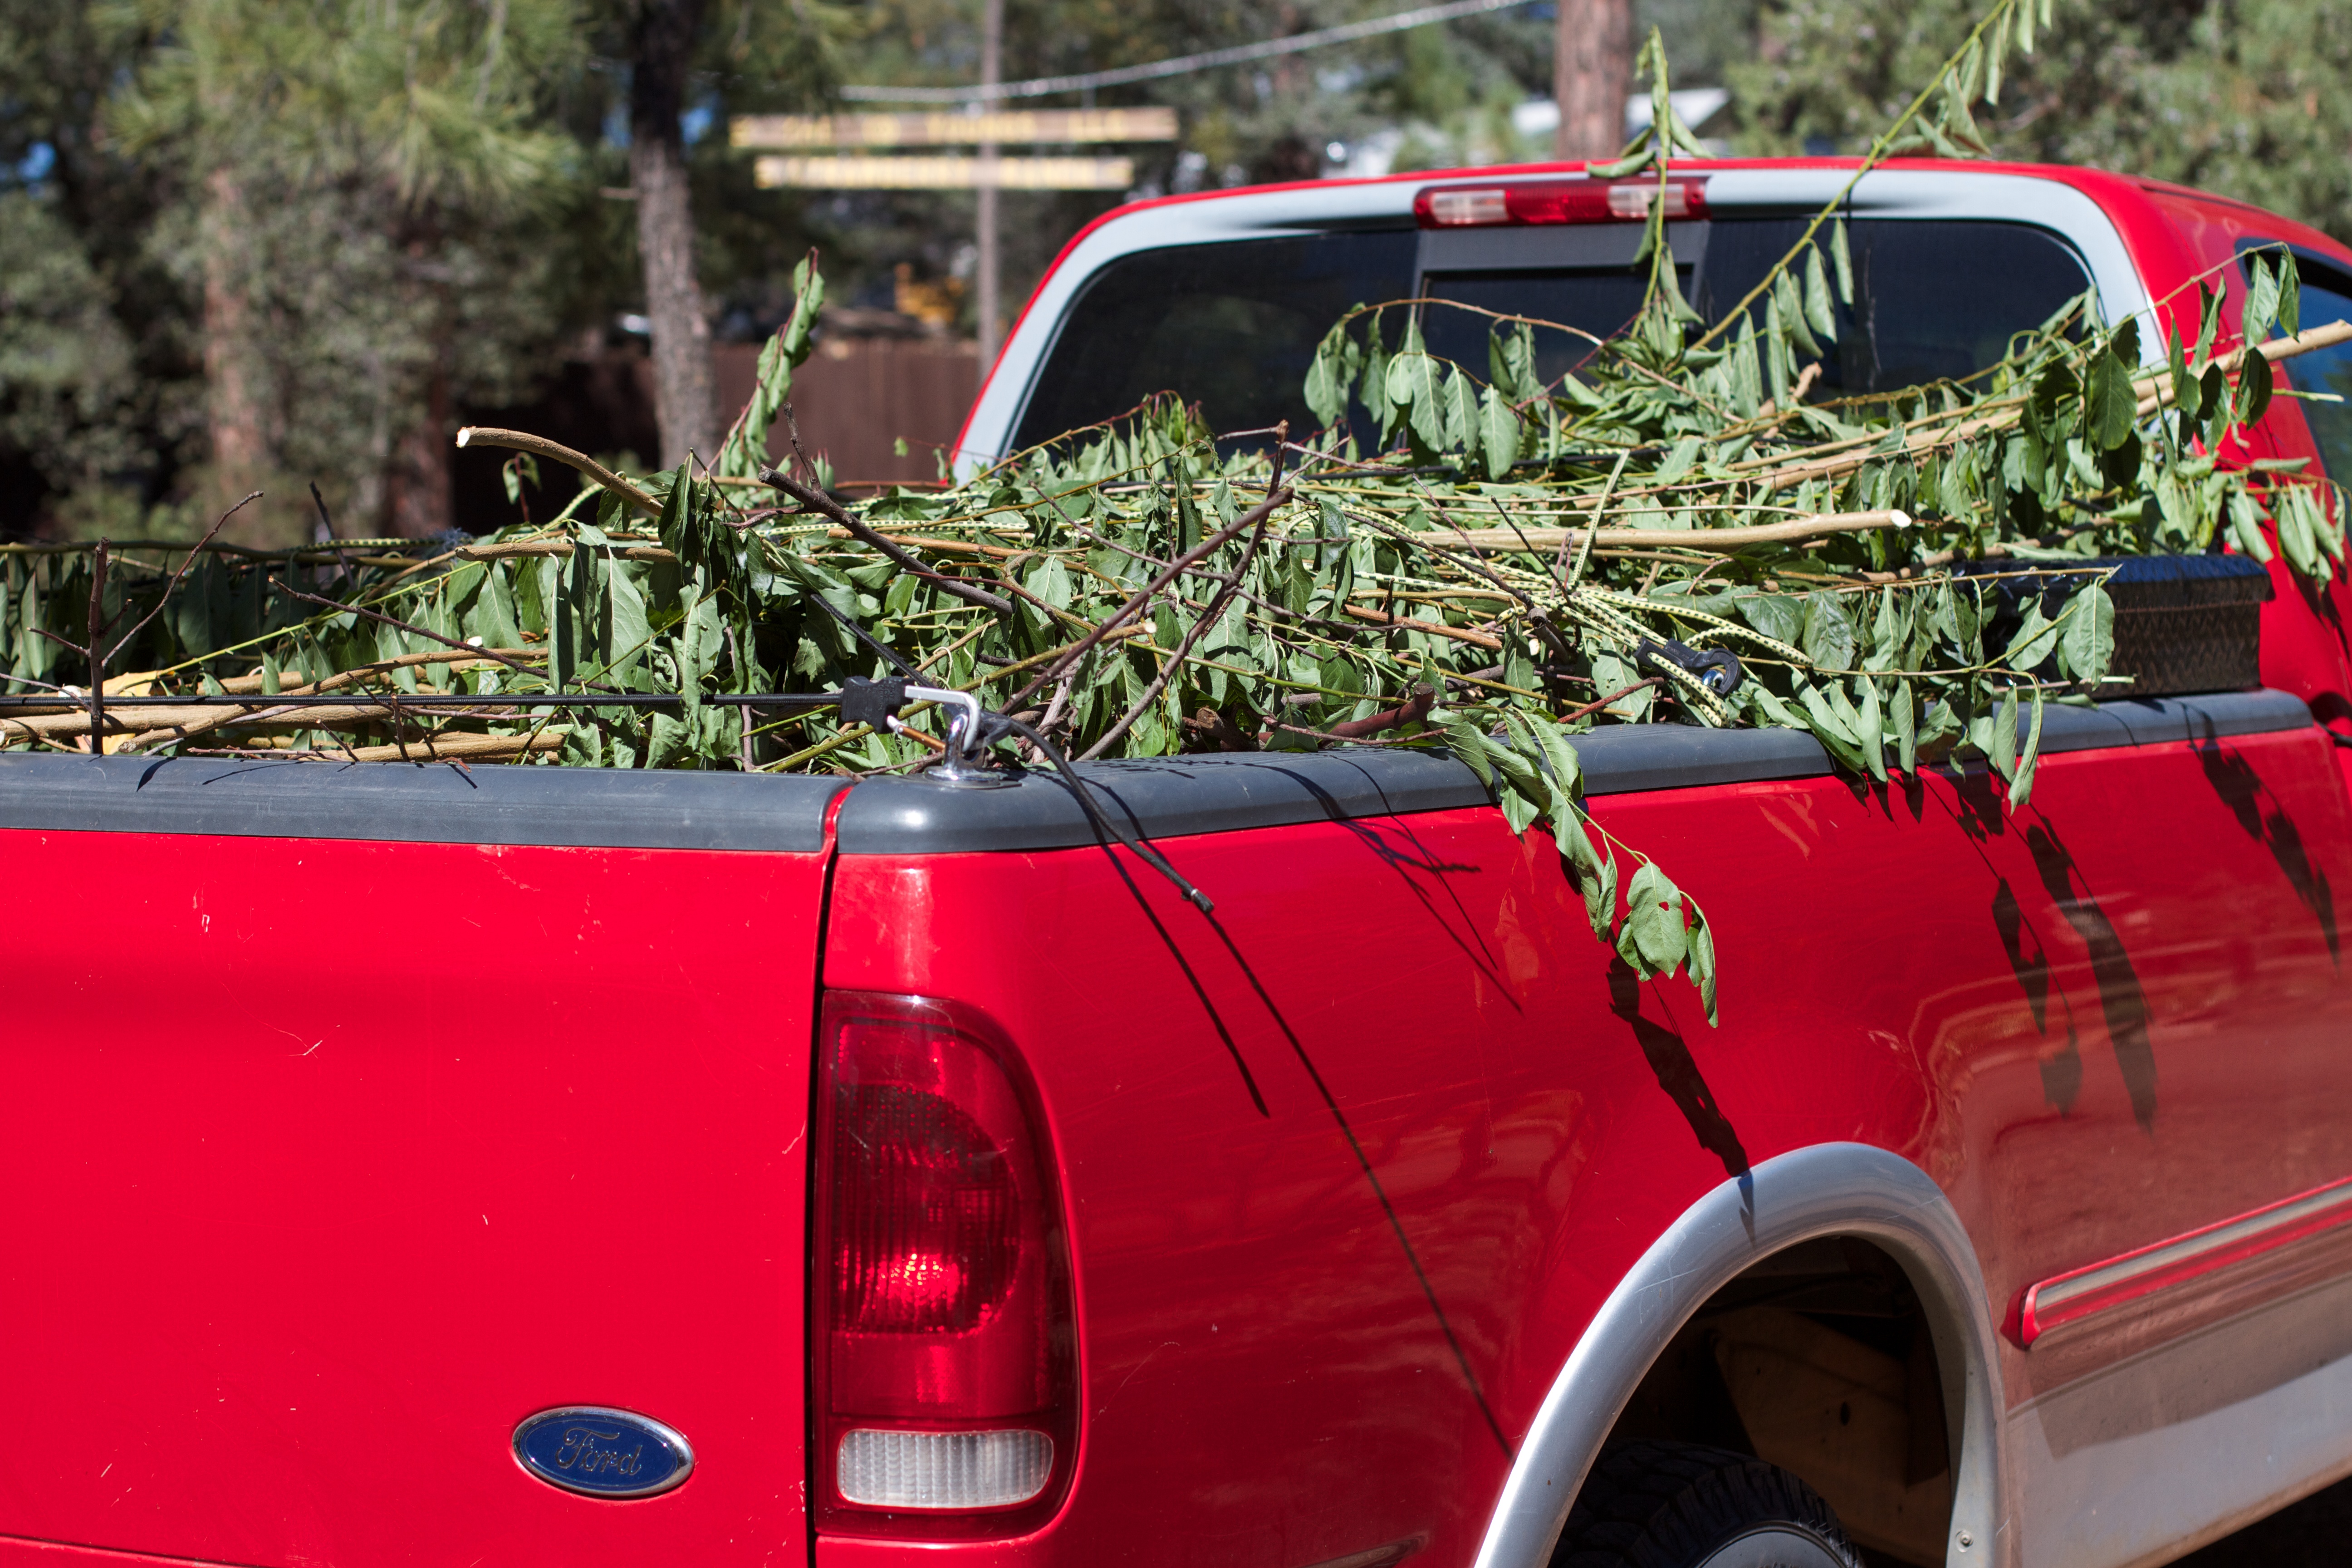
car, truck, vehicle, motor vehicle, pickup truck, automotive exterior, luxury vehicle